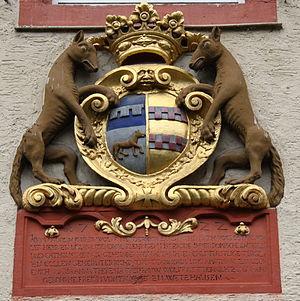
Le château de Flehingen est un château entouré de douves situé en Allemagne à Flehingen, village dépendant de la commune d'Oberderdingen, au nord-est de l'arrondissement de Karlsruhe. Ce château Renaissance a longtemps été en possession des seigneurs de Flehingen, dont il était le berceau.